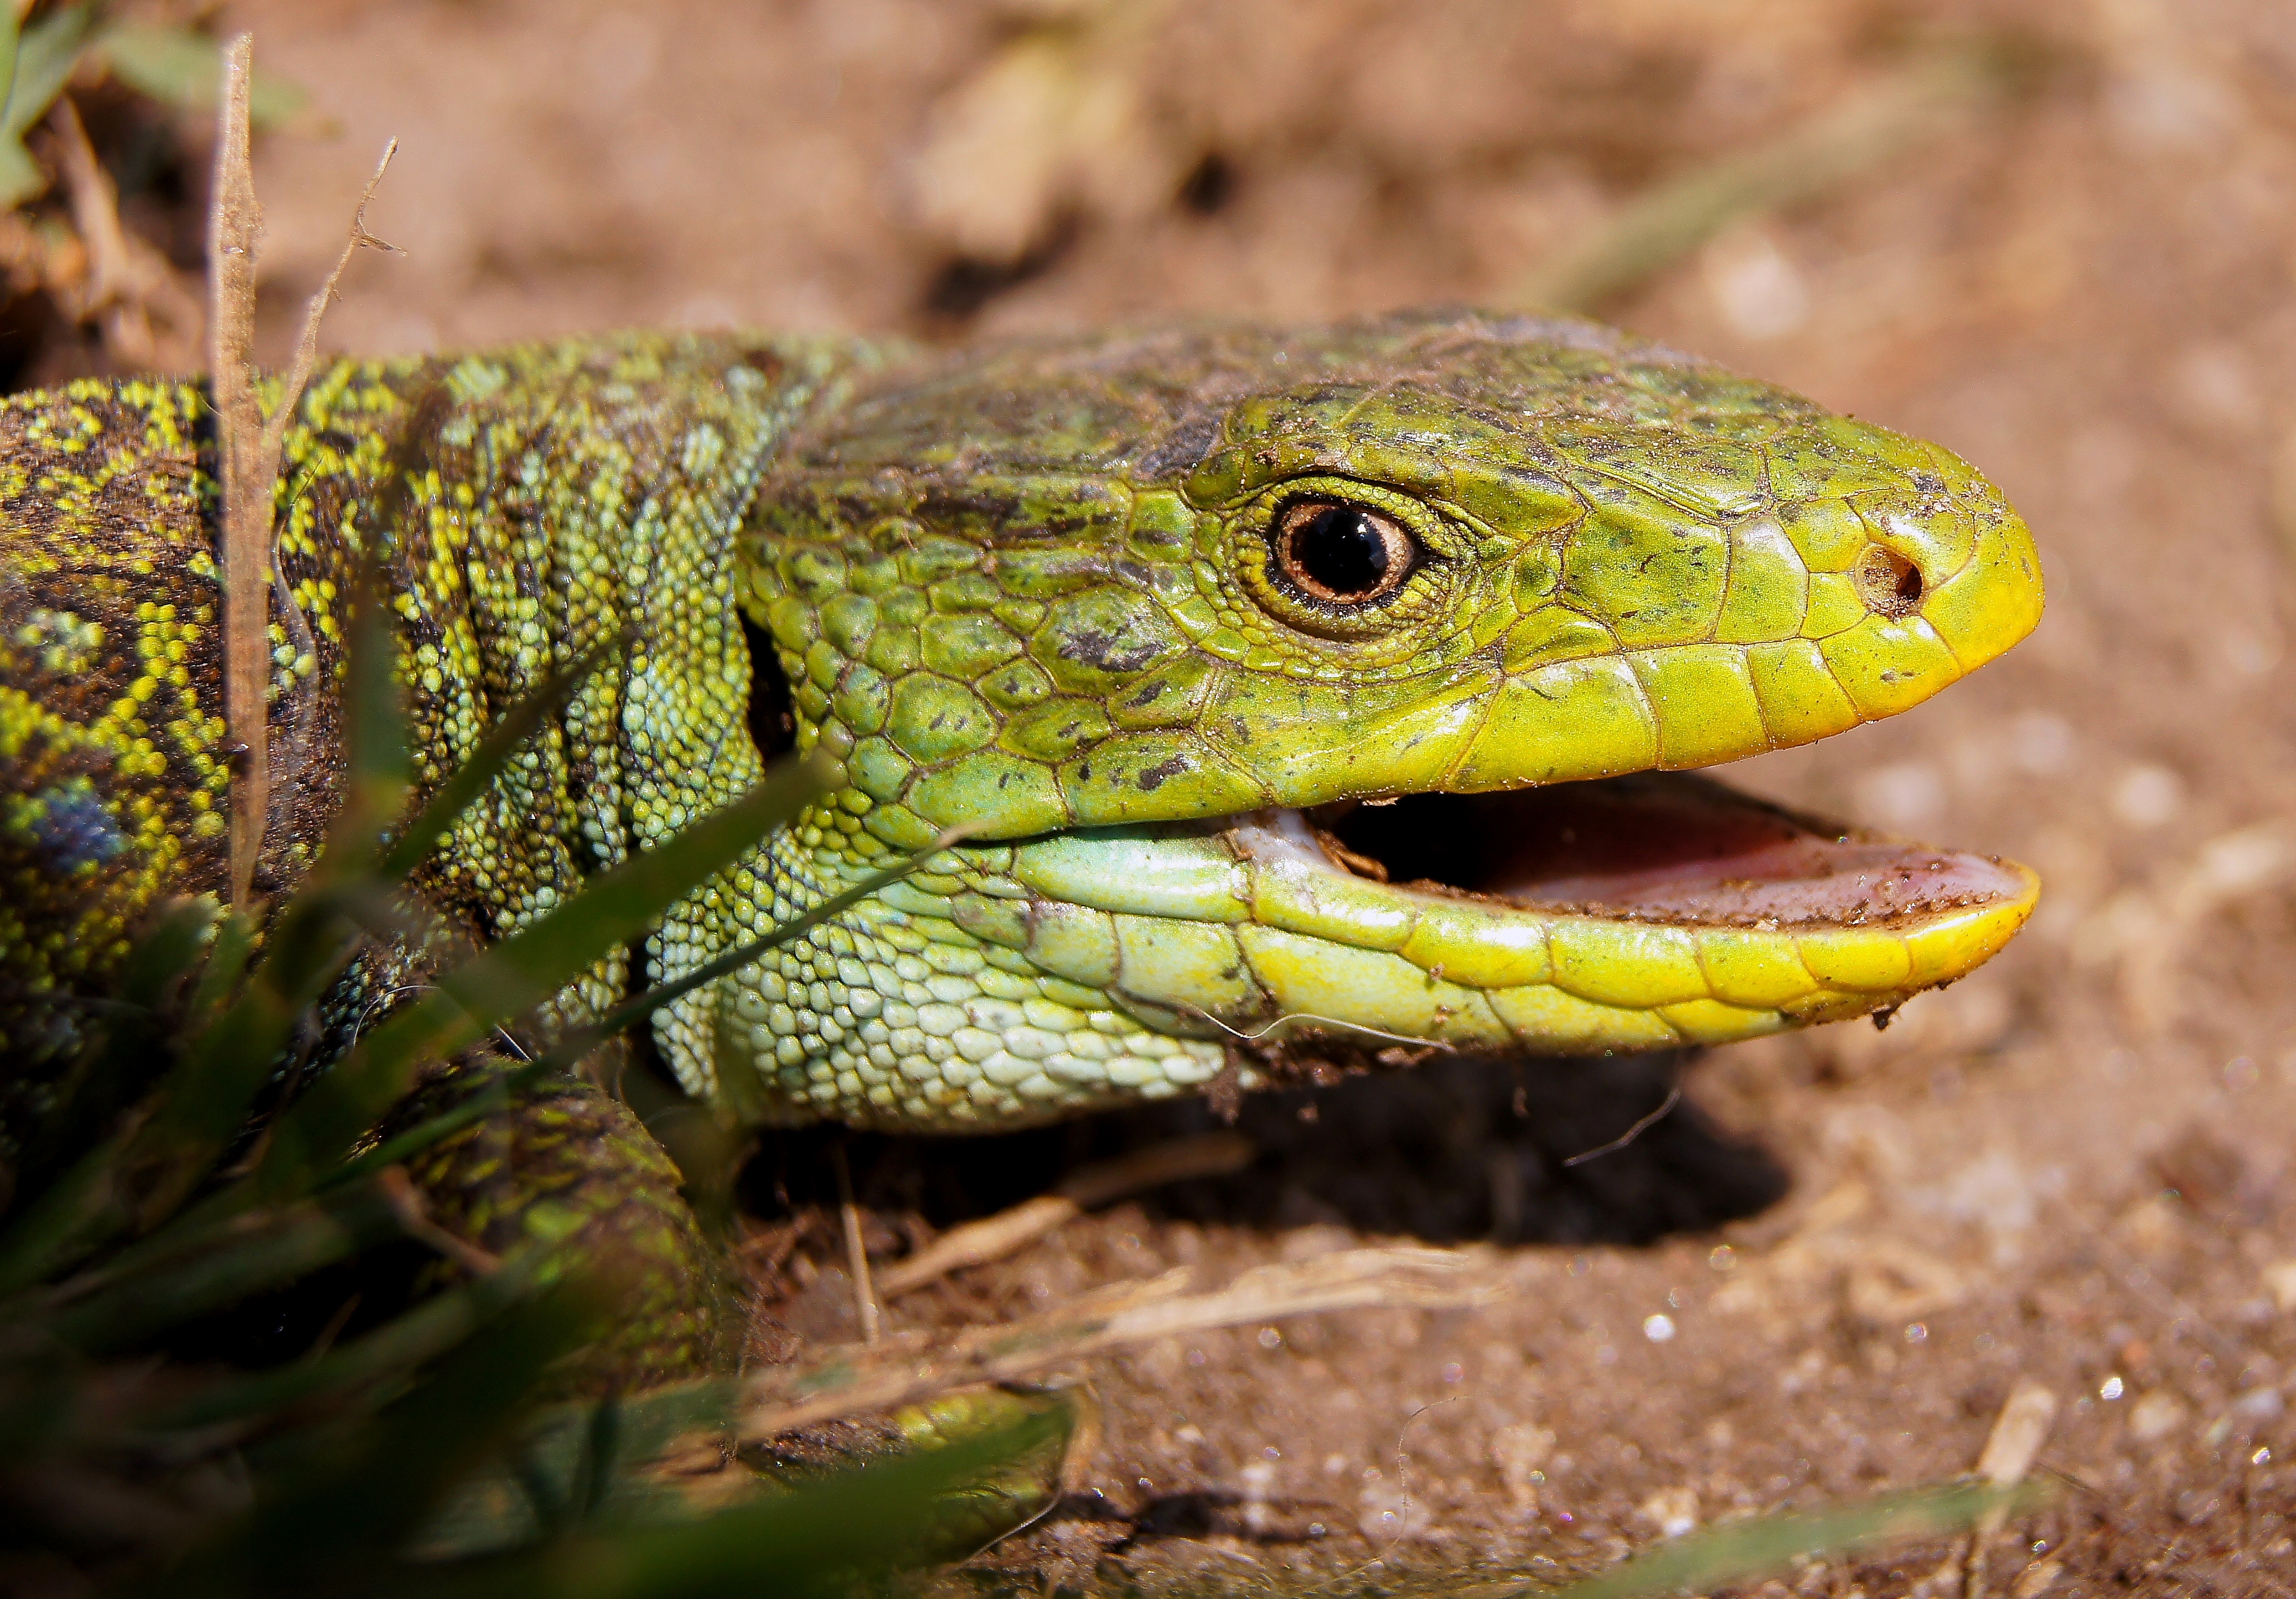
nature, wildlife, green, macro, reptile, iguana, fauna, lizard, green lizard, animals, vertebrate, naturaleza, ggl1, animales, sonya55, macro photography, lacerta, dactyloidae, scaled reptile, lacertidae, african chameleon